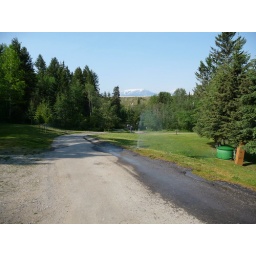
View from the Canyon RV campground in Radium Hot Springs. Note the built-up road crossing the canyon in the background, and the mountains beyond.